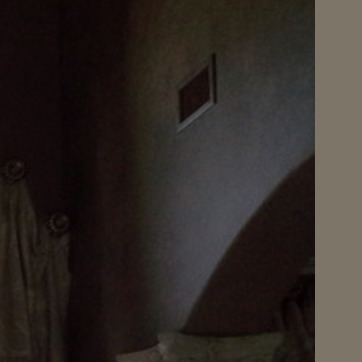
Material: painted